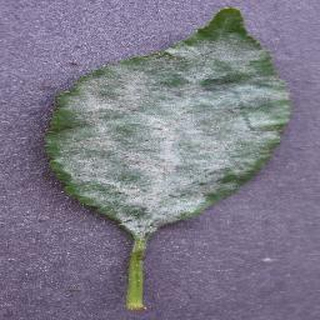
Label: cherry_powdery_mildew